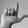
ASL letter: L